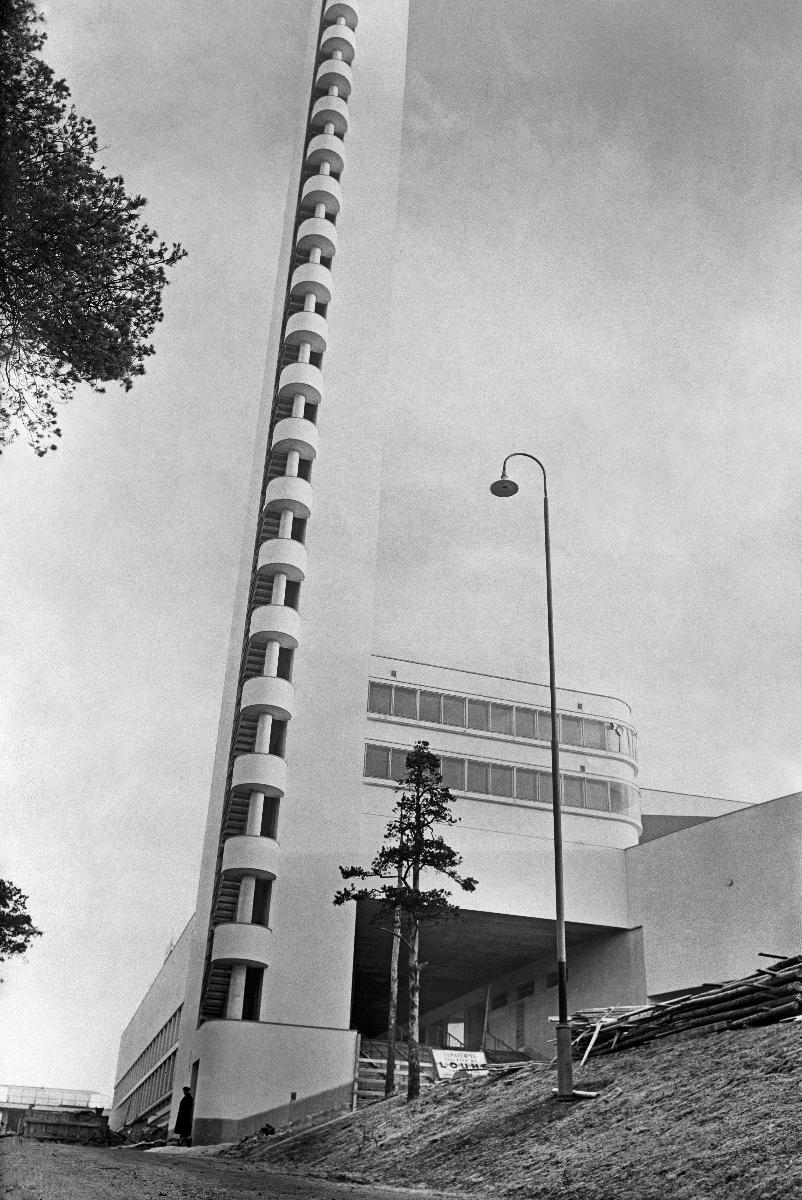
Helsingin Olympiastadion
Helsingfors Olympiastadion; Helsinki Olympic Stadium
sisällön kuvaus: Helsingin Olympiastadion maaliskuussa 1938. content description: Helsinki Olympic Stadium in March 1938. innehållsbeskrivning: Helsingfors Olympiastadion i mars 1938.
Kuvaaja: Sundström, Hugo, kuvaaja
Vuosi: 1938
Paikka: Suomi, Uusimaa, Helsinki
Aiheet: HBL; rakennukset; stadionit; buildings; stadiums; architecture; olympic stadiums; byggnader; stadion; arkitektur